Nationalist zone (Spanish Civil War)

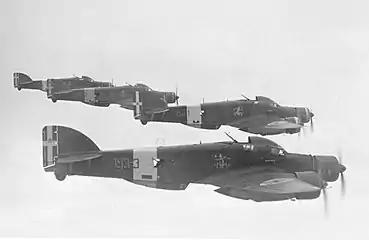
Italian Savoia-Marchetti SM.79 aircraft

On October 1, 1936, in the , Francisco Franco took office as "Generalissimo" of the rebel army and "Head of the Government of the State". This confirmed the administrative and military unity of the rebels,